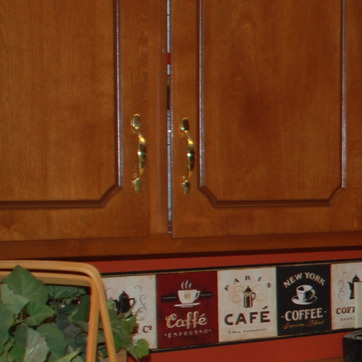
Material: wood